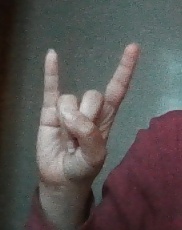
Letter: la